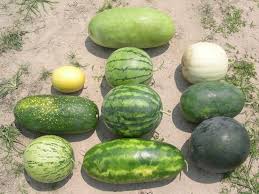
Label: Watermelon